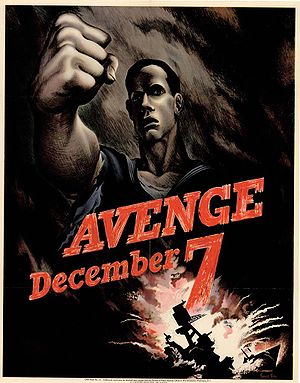
Skændsels-talen / Effekt
Propagandaplakat fra De Forenede Staters kontor for krigsinformation, 1942: "Hævn den 7. december"
Skændsels-talen blev holdt den 8. december 1941, af den amerikanske præsident Franklin D. Roosevelt, dagen efter det japanske angreb på Pearl Harbor på Hawaii.